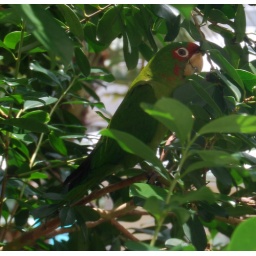
Parrot in the tree outside our window